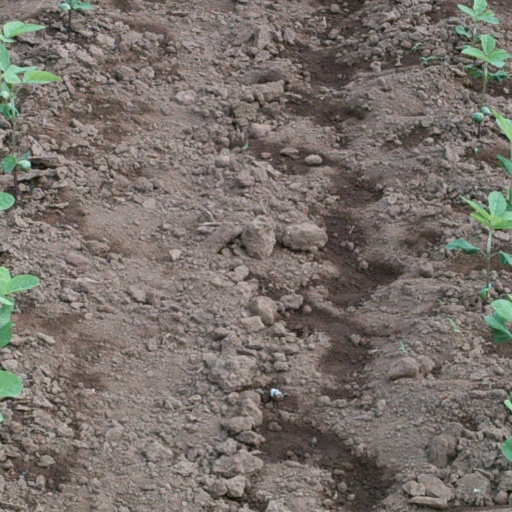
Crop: soybean